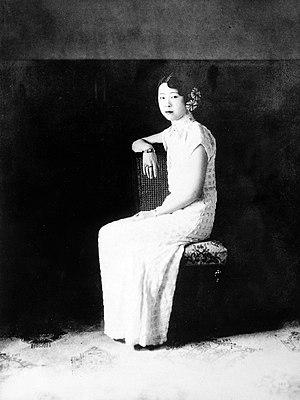
Tan Yuling était membre du clan des Tatala.